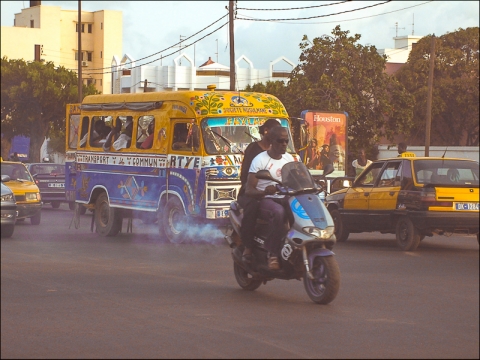
Ndéggat gii ngeen ma yónnee mooy ndéggatu fukkeel beek juróom-ñaar. Maa ngi ci gis benn oto Boo xam ne otot bu mag. Oto bu mag la. Mel na ni sax ay nit ñoo gi ci biir, ba dafa fees. Oto bi dañ ko pentur pentur bu Bula ak bu weex ak bu soon, waaw. Ci kanamu oto bi gis naa ci benn moto boo xam ni ñaari nit ñoo ci yéeg. Moto bi ku góor moo koy dawal takk ay weer waaye ci ginnaaw ku jigéen mi Fa nekk, Sol tubéy ju ñuul ak mbubb lu ñuul. Gis naa it ca wet gee beneen oto bu ndaw boo xam ni pentur bu ñuul nañ ko penture ak pentur boo xam ni dafa soon. Gis naa itam ay garab yoo xam ni ña nga nale ci ginnaaw. Gis naa itam ay nit taxawe nale. Gis naa itam ab tablo mu mel ni dañ Ciy pubilisite. Gis naa itam ñaari potu làmm yu gudd ci foto bi. Gis naa itam kër gu weex gu taaru dend ak kër gu soon gu taaru.